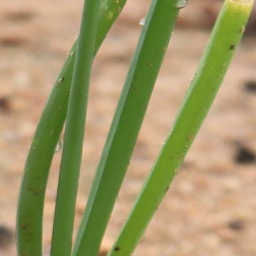
Label: healthy